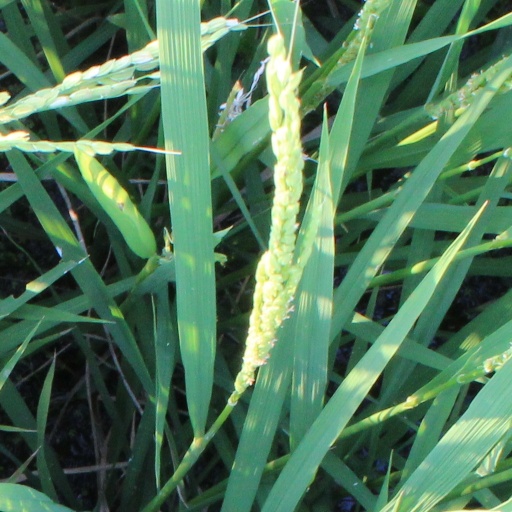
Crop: rice